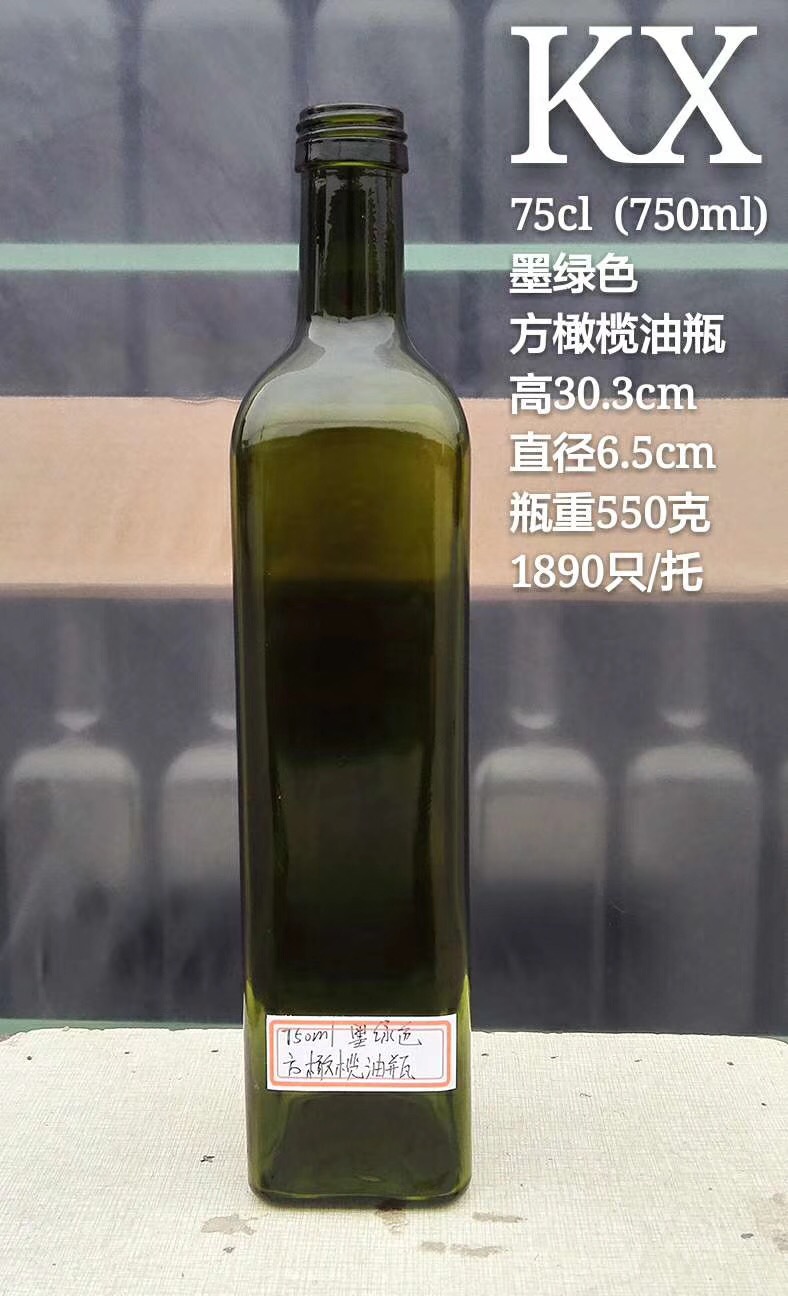
Waste category: glass